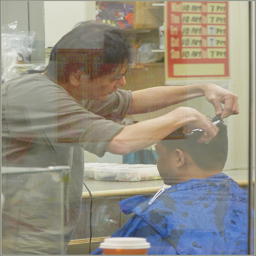
A barber giving a man a haircut with a blue smock on.
An older man gives a younger man a haircut.
Man cutting the hair of a younger boy in a shop.
A man giving another man a haircut with scissors.
A barber cutting a person's hair behind a window pane.